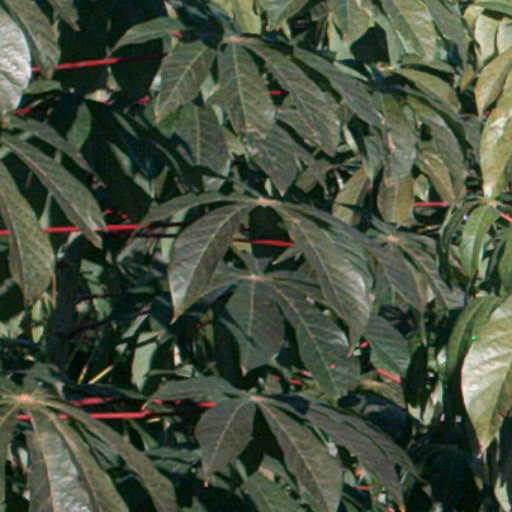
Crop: cassava